Oregon Ducks

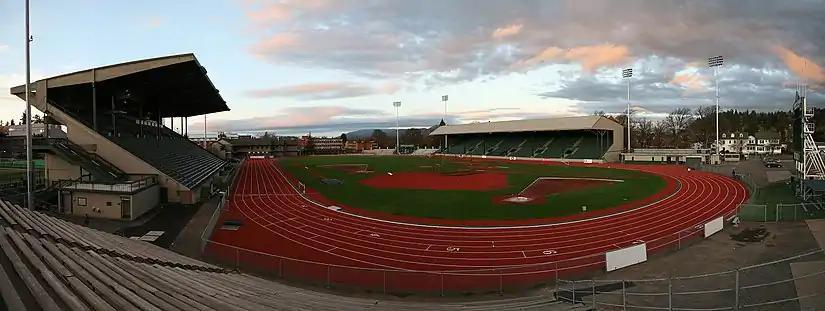
Hayward Field

The football program began in 1893 and played its first game on February 22, 1894, defeating Albany College 46-0. The football team moved to its new home, Hayward Field in 1919 where it shared the facility with the track and field team until Autzen Stadium was completed in 1967.